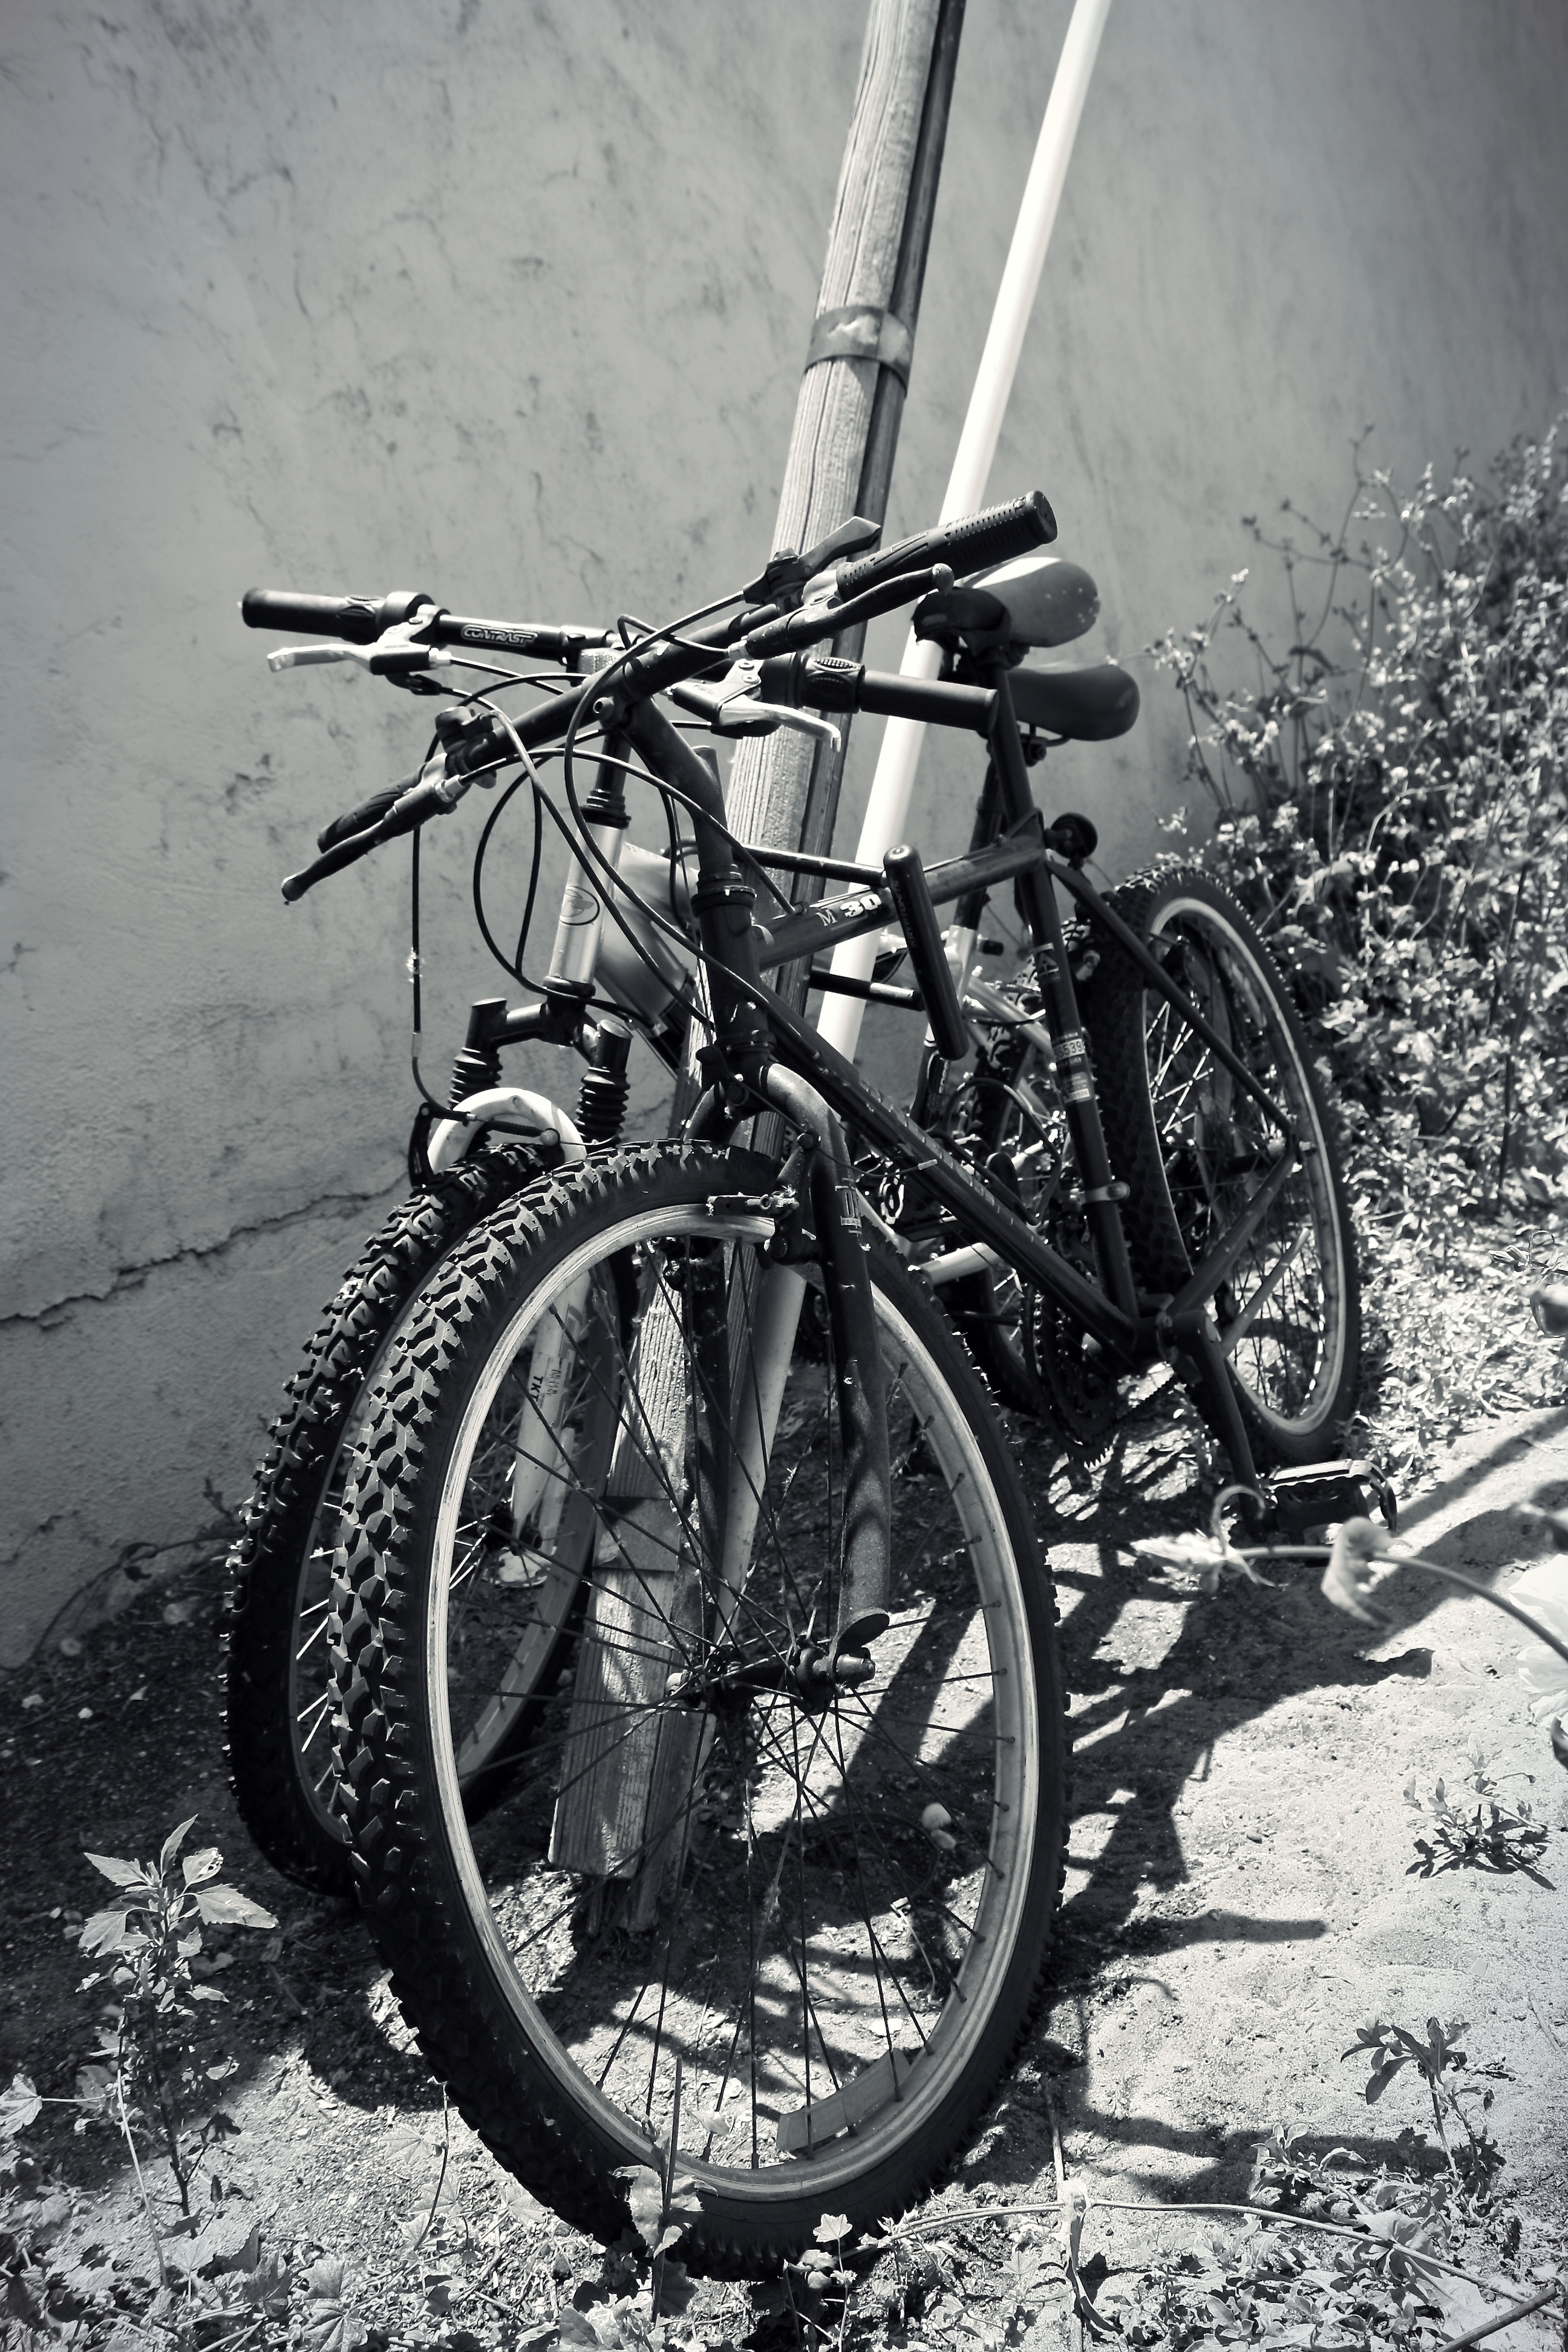
snow, black and white, road, white, street, wheel, alley, bicycle, urban, wall, rustic, pole, vehicle, abandoned, alleyway, black, monochrome, sports equipment, pedal, mountain bike, shadows, worn, bikes, freeride, land vehicle, monochrome photography, cyclo cross bicycle, bicycle motocross, bmx bike, freestyle bmx, road bicycle, racing bicycle, hybrid bicycle